Circular permutation in proteins

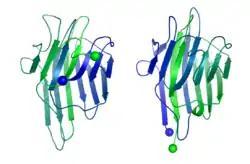
Two proteins that are related by a circular permutation. Concanavalin A (left), from the Protein Data Bank, and peanut lectin (right), from , which is homologous to favin. The termini of the proteins are highlighted by blue and green spheres, and the sequence of residues is indicated by the gradient from blue (N-terminus) to green (C-terminus). The 3D fold of the two proteins is highly similar; however, the N- and C- termini are located on different positions of the protein.

In 1979, Bruce Cunningham and his colleagues discovered the first instance of a circularly permuted protein in nature. After determining the peptide sequence of the lectin protein favin, they noticed its similarity to a known protein – concanavalin A – except that the ends were circularly permuted. Later work confirmed the circular permutation between the pair and showed that concanavalin A is permuted post-translationally through cleavage and an unusual protein ligation.